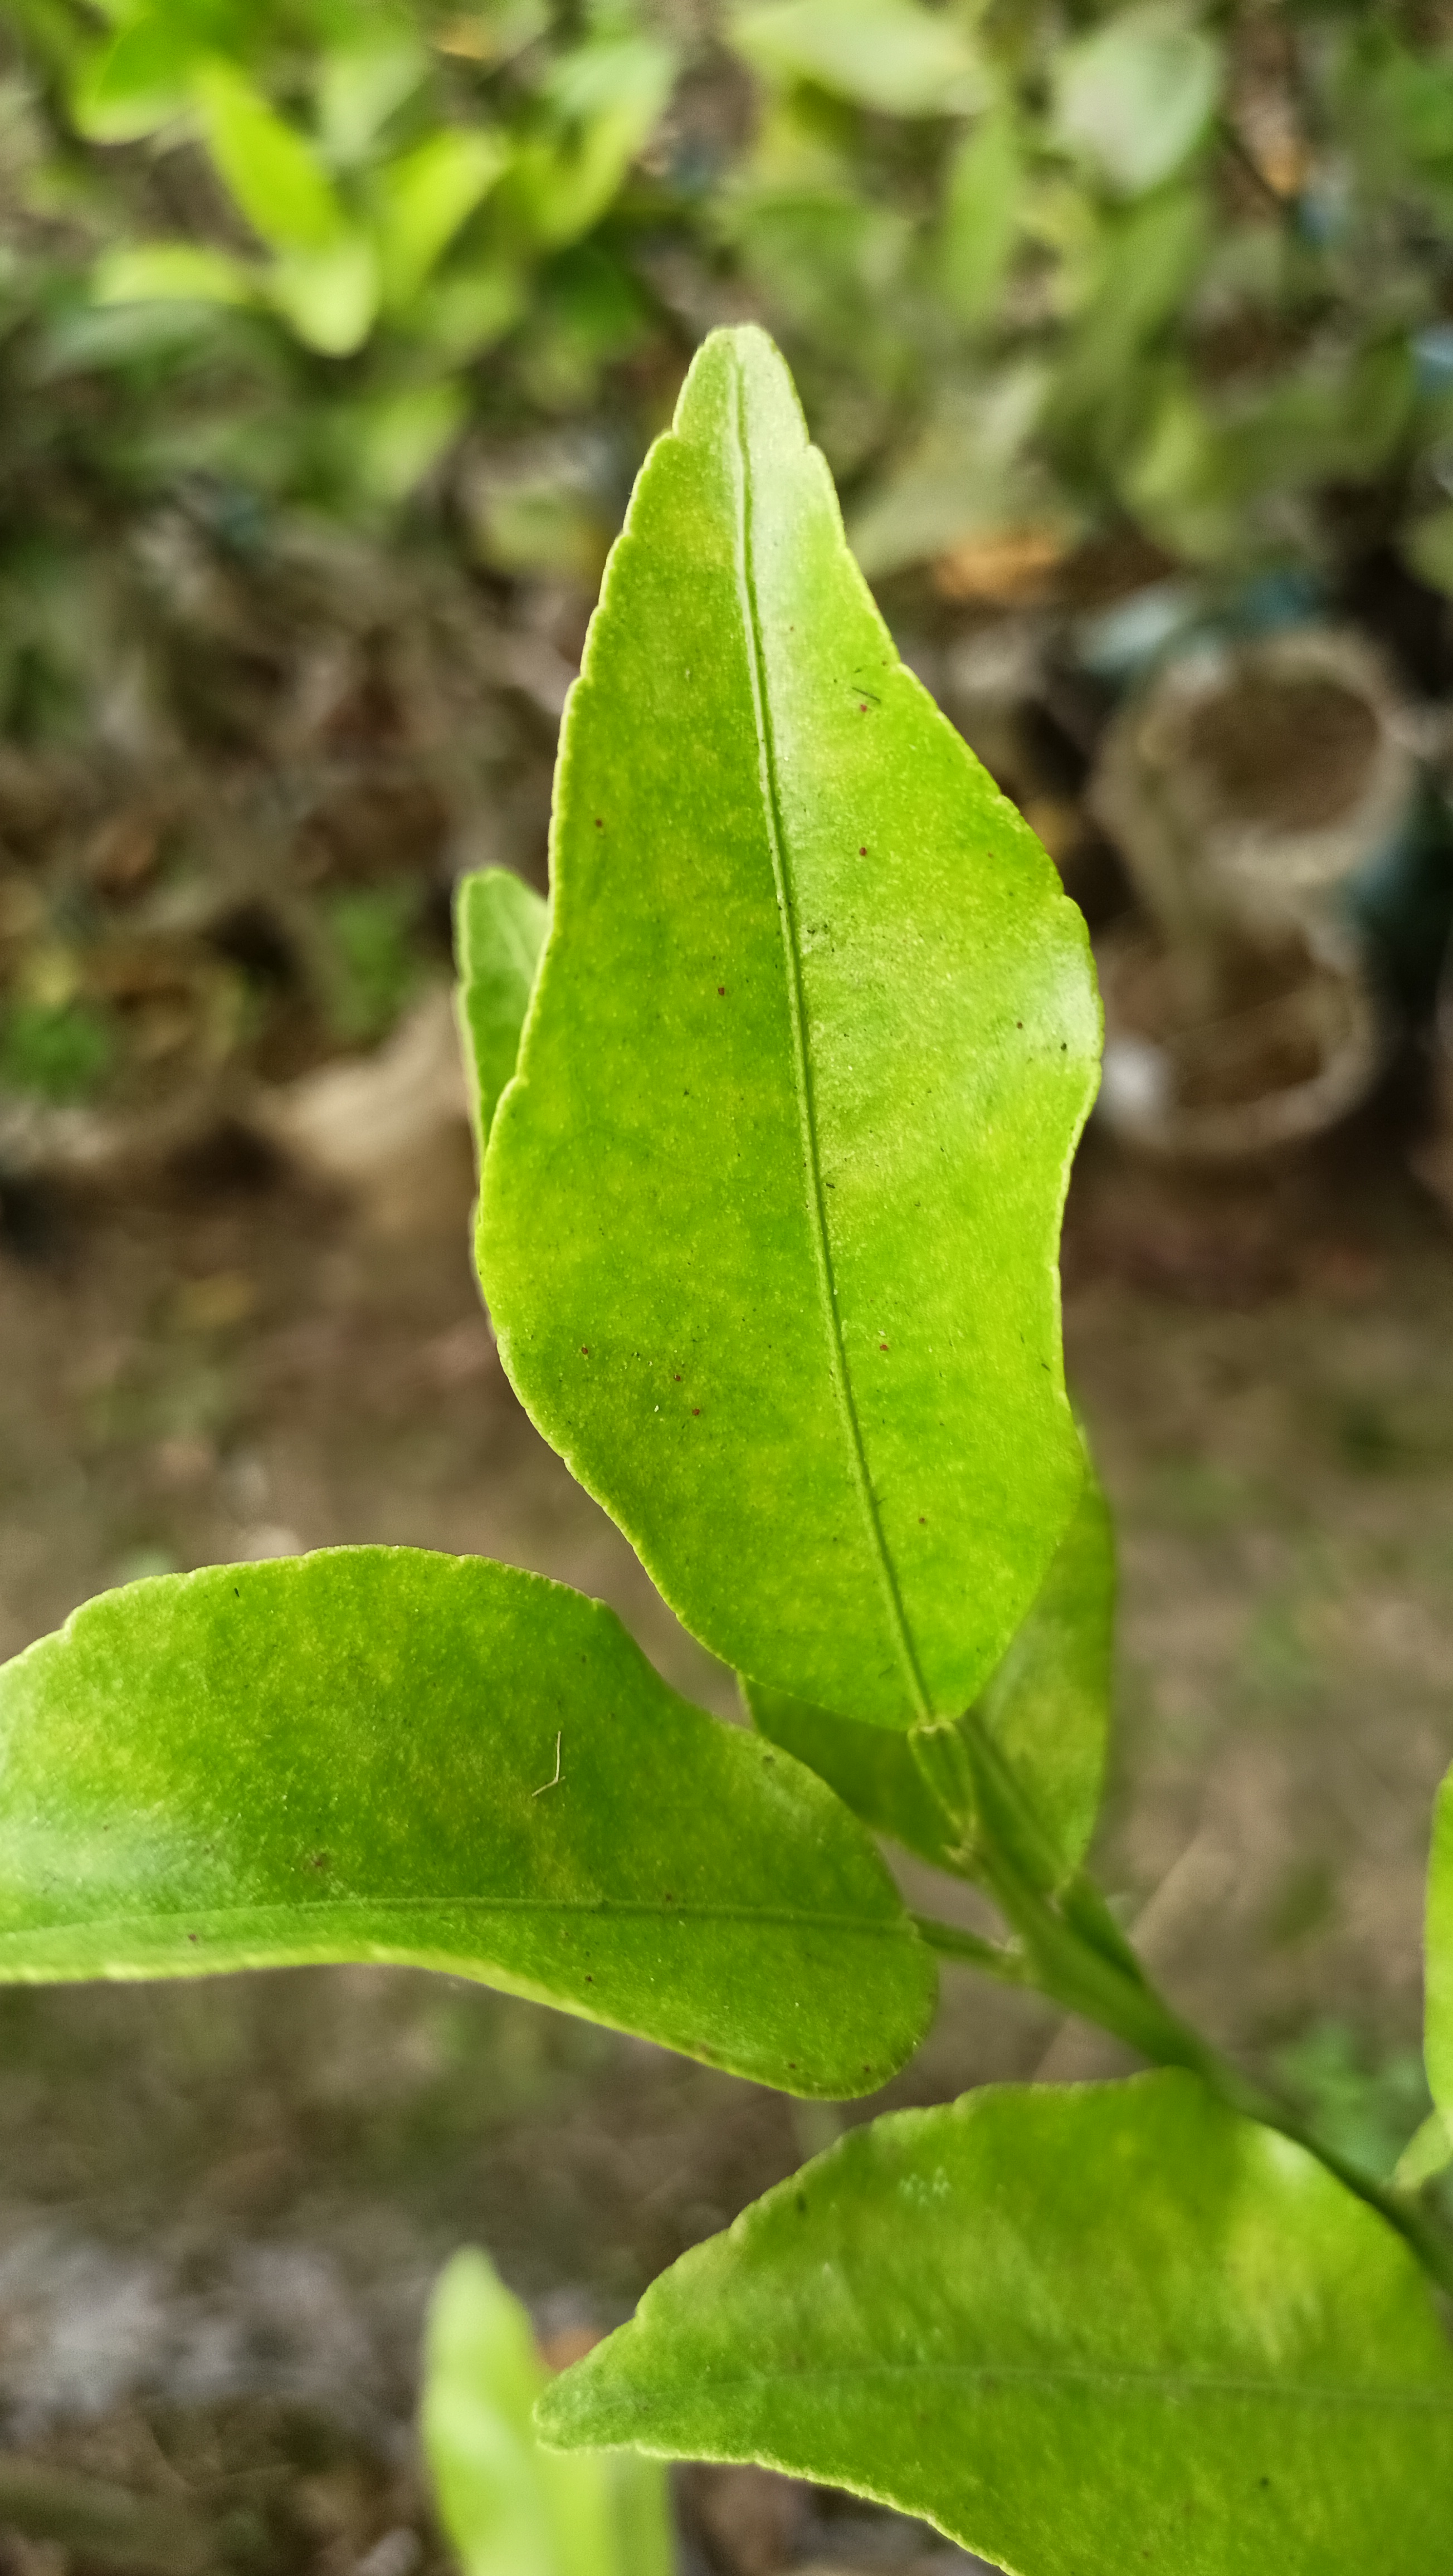
Mandarin leaf variety: Darjeling